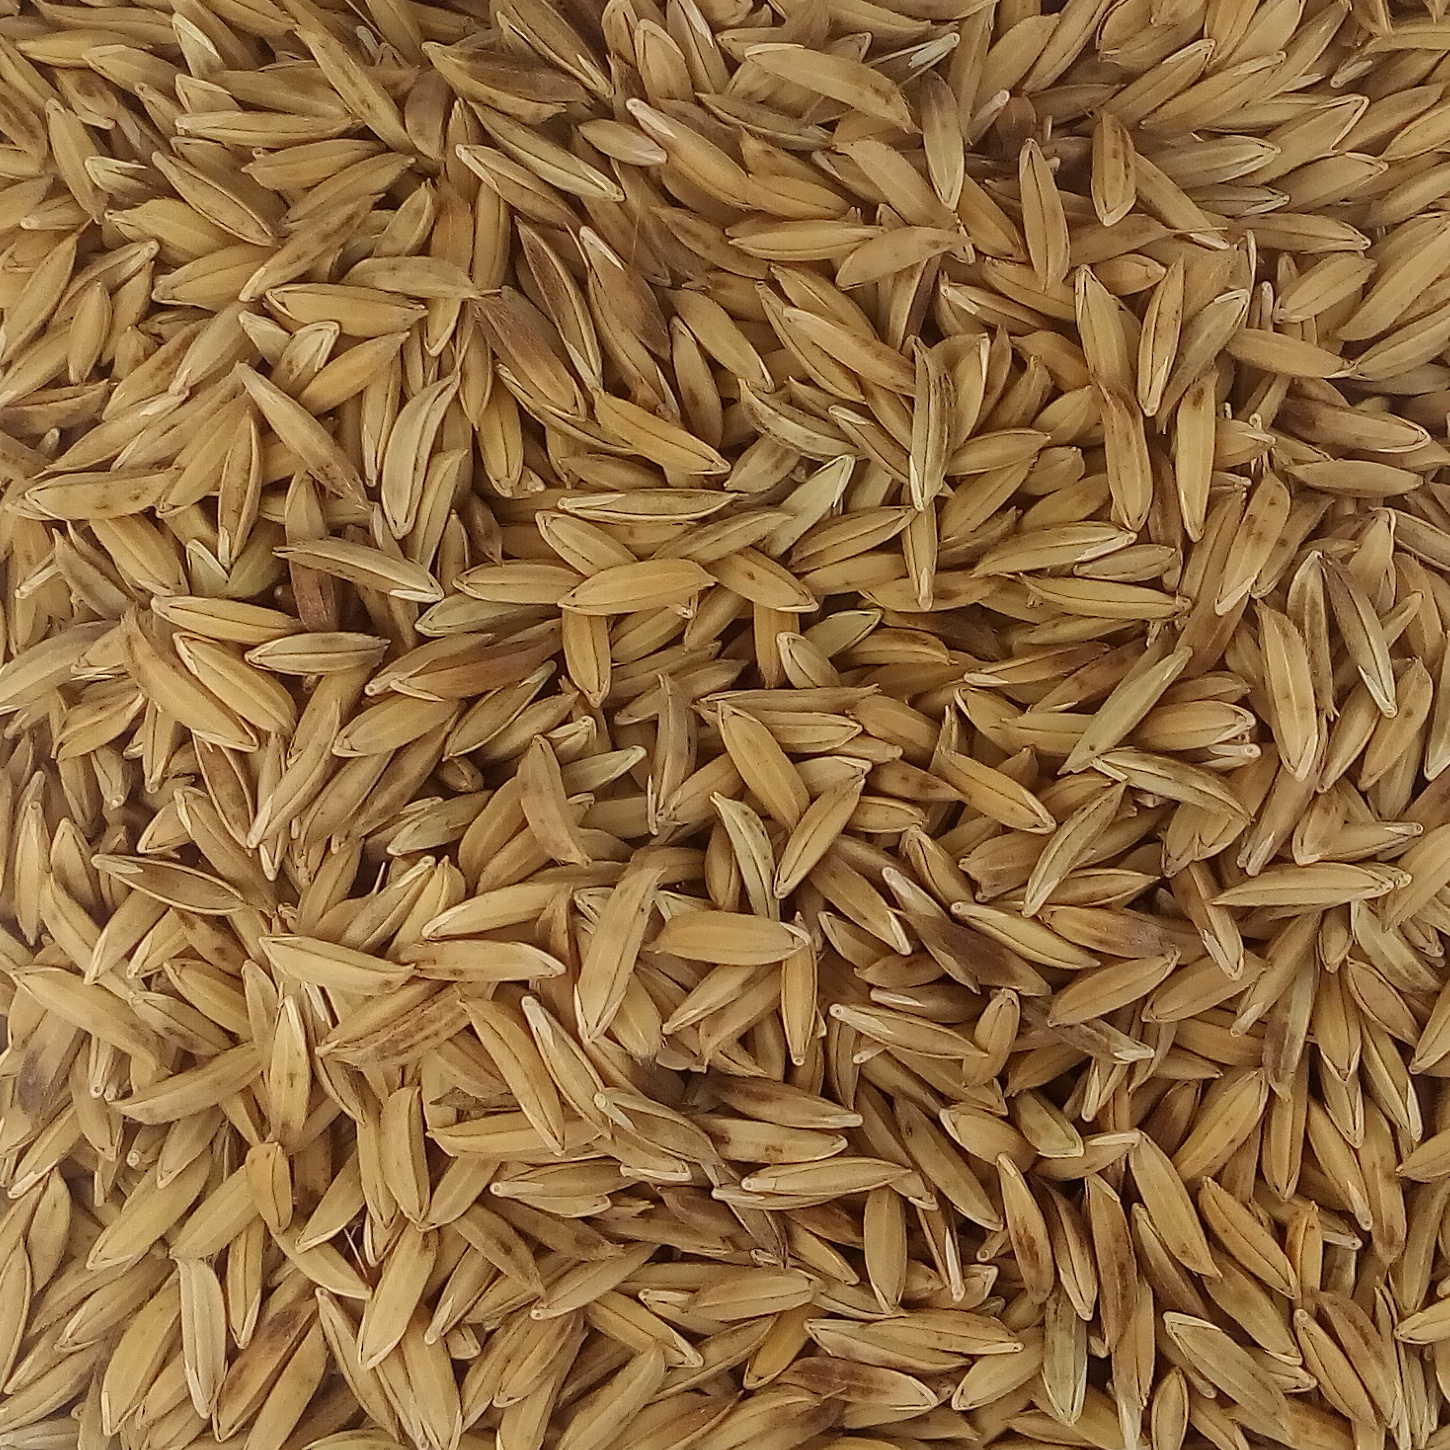
Rice seed variety: BAS_370